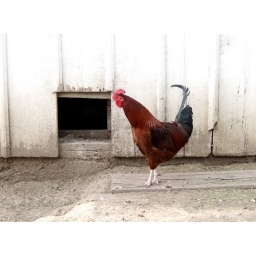
Rooster outside the hen house near Sugar Grove, Illinois